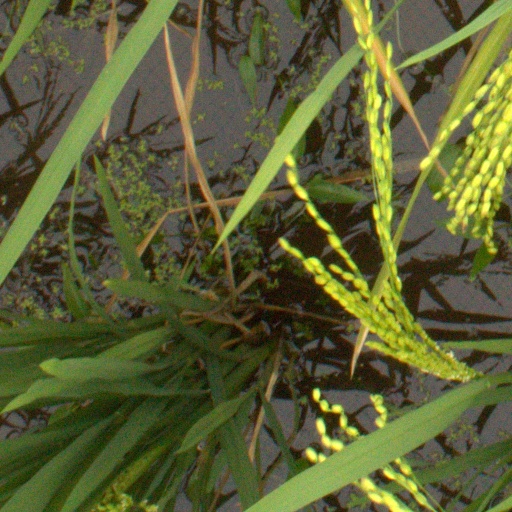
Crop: rice